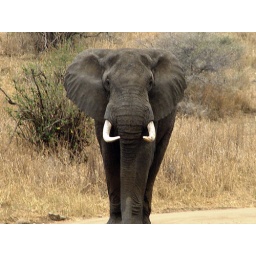
Desafiante Elefante Macho en el P.N.TarangireChallenging male elephant in the Tarangire N. P.